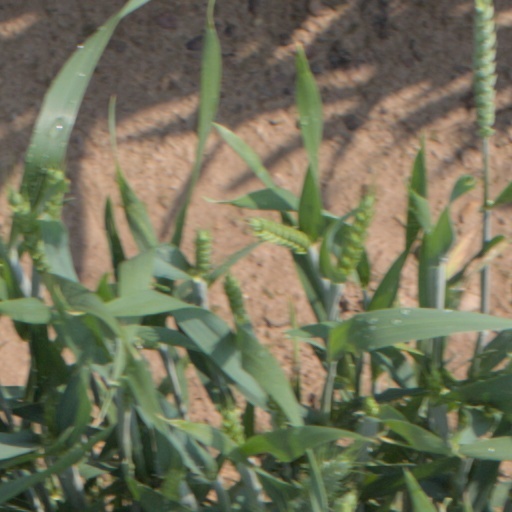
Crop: wheat